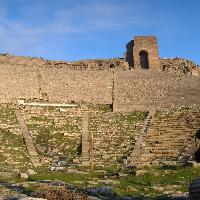
Weather: sun or clear